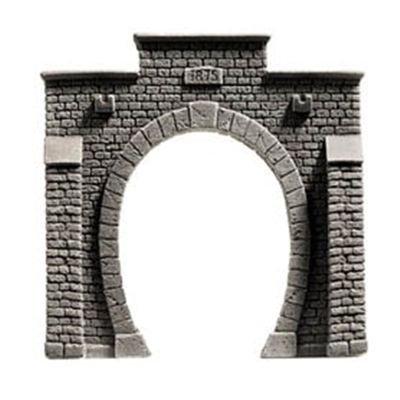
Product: Noch 34851 Tunnel Portal Single Gray N Scale Model Kit
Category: Toys & Games | Hobbies | Trains & Accessories | Accessories | Bridges & Tunnels | Tunnels
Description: Great Condition.
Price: $14.93
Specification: ProductDimensions:6.9x4.9x1inches|ItemWeight:0.32ounces|ShippingWeight:0.32ounces(Viewshippingratesandpolicies)|DomesticShipping:ItemcanbeshippedwithinU.S.|InternationalShipping:ThisitemcanbeshippedtoselectcountriesoutsideoftheU.S.LearnMore|ASIN:B0007ZL502|Itemmodelnumber:34851|Manufacturerrecommendedage:14yearsandup